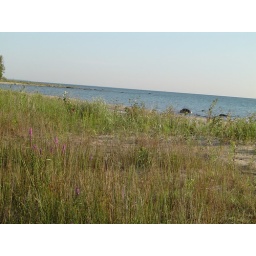
Purple loosestrife and tree saplings are taking over a beach that was totally sand five years ago. Global warming.